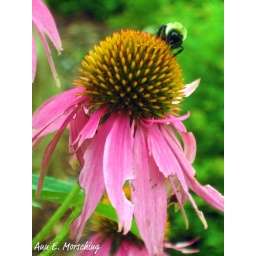
A cone flower in Mankato dog park.